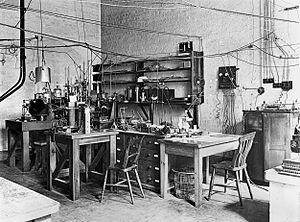
Le laboratoire Cavendish est le département de physique de l'université de Cambridge. Il fait partie de l'école de sciences physiques. Il a ouvert en 1874 comme l'un des premiers laboratoires d'enseignement en Angleterre. Son nom honore Henry Cavendish, fameux physicien anglais de la fin du XVIIIᵉ siècle.